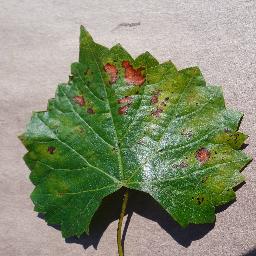
Label: Grape___Esca_(Black_Measles)